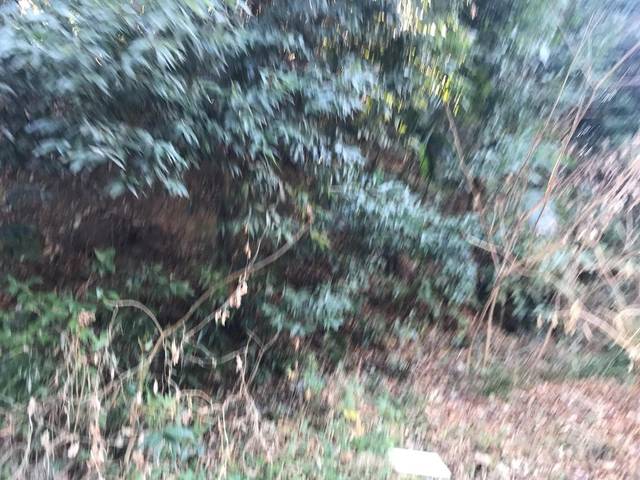
Region: Japan
Coordinates: 35.804, 139.611